Foreign policy of the Joe Biden administration

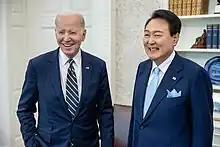
Biden and South Korean President Yoon Suk-yeol, April 2023

Through 2020, Biden and Putin had met once, in Moscow in March 2011, when Biden was vice president and Putin was prime minister. After an official group meeting, which Biden characterized in his memoir as "argumentative," he and Putin met privately, with Biden saying "Mr. Prime Minister, I'm looking into your eyes," (a reference to a 2001 meeting between Putin and President Bush, who later said "I looked the man in the eye...I was able to get a sense of his soul"). Biden continued, "I don't think you have a soul." Putin replied, "We understand each other."